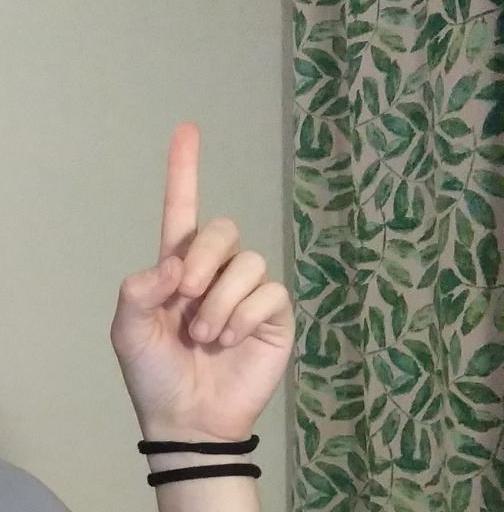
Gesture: one